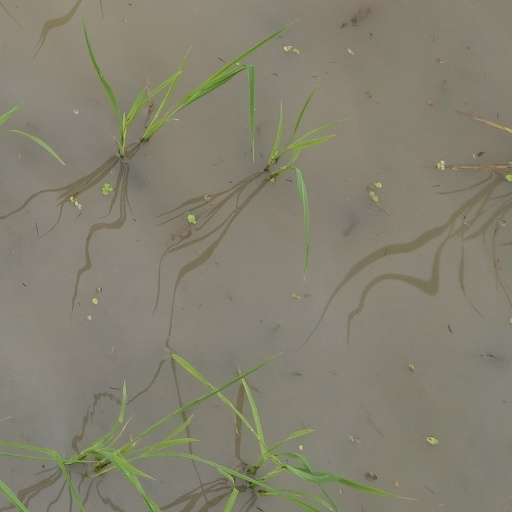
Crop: rice